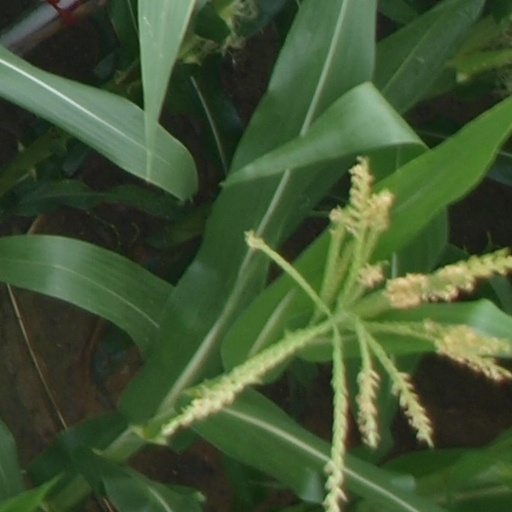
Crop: maize; corn